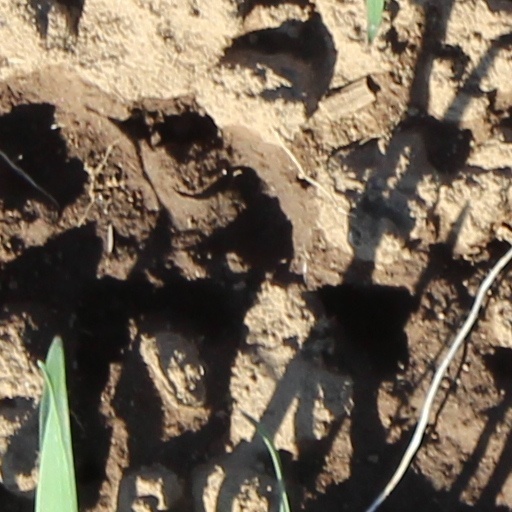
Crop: wheat